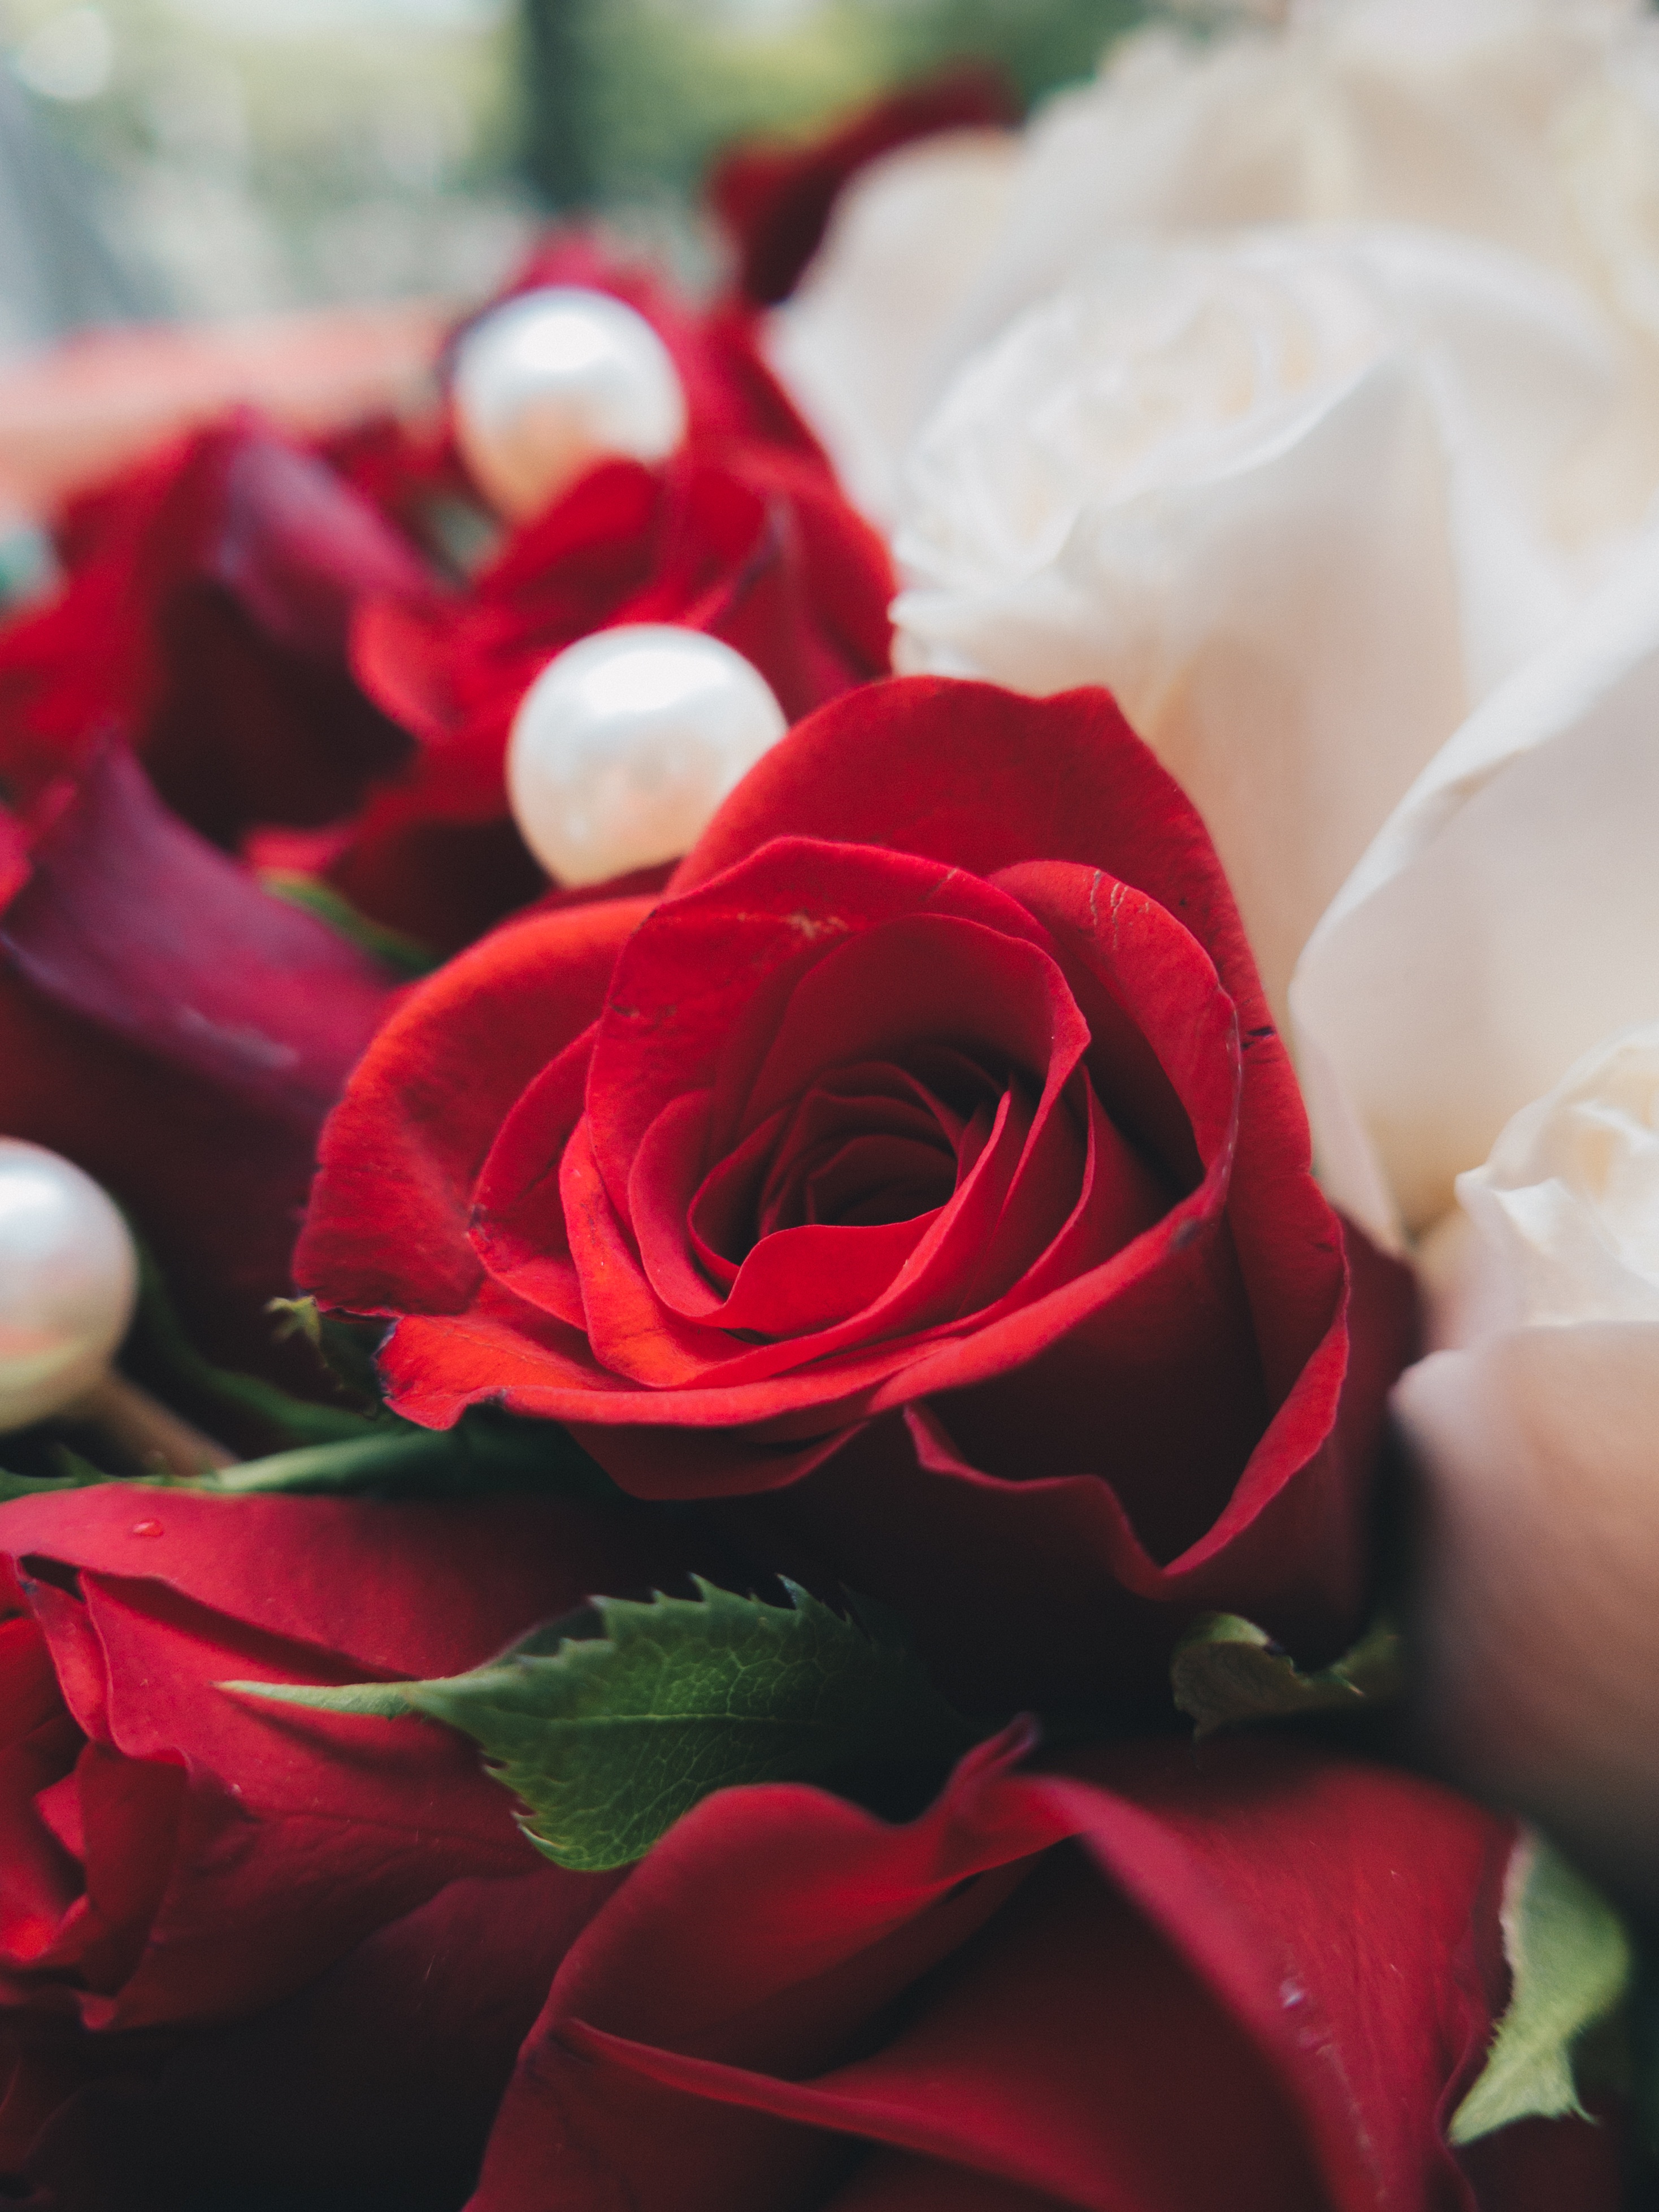
plant, flower, petal, rose, red, pink, close up, floristry, macro photography, valentine's day, flowering plant, garden roses, rose family, flower bouquet, floral design, land plant, flower arranging